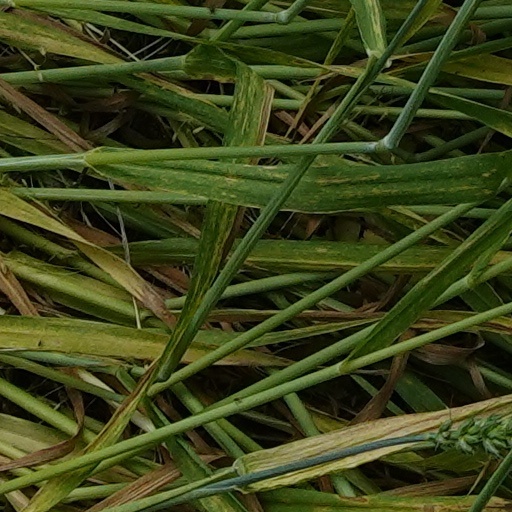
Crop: wheat